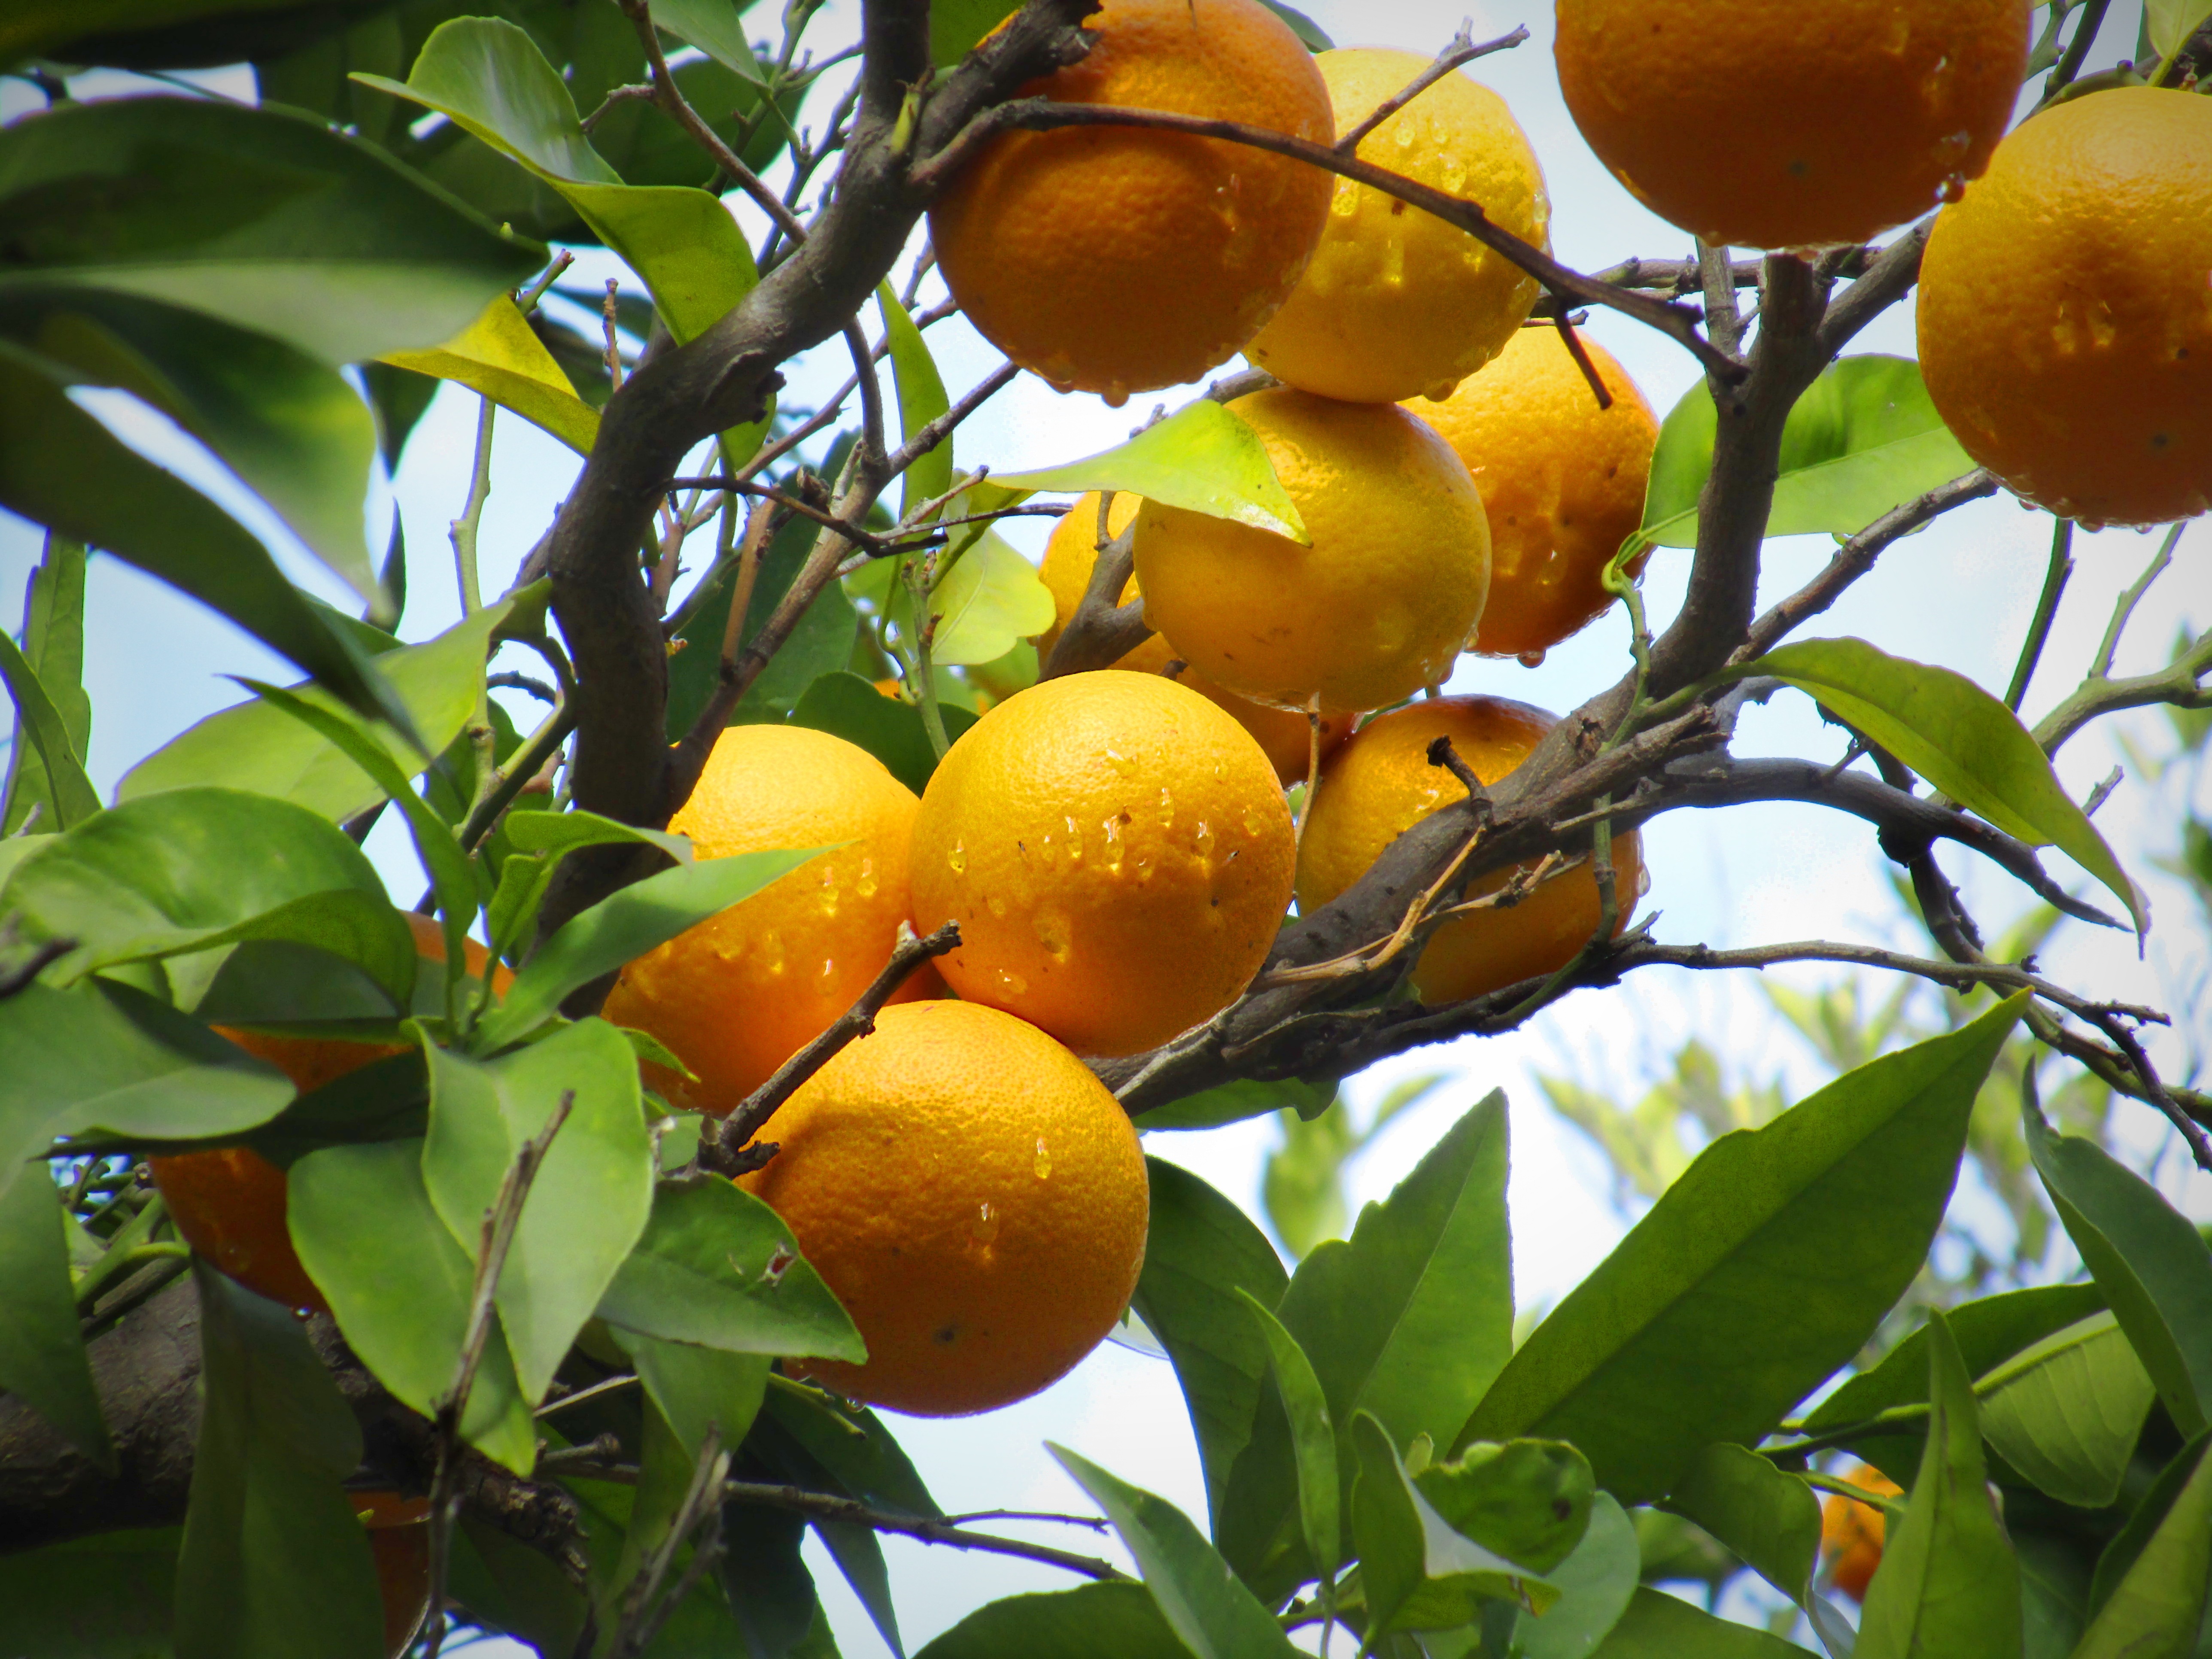
nature, branch, plant, fruit, flower, orange, food, produce, leaves, tangerine, kumquat, naranjo, citrus, flowering plant, citric, bitter orange, mandarin orange, land plant, meyer lemon, tangelo, yuzu, calamondin, common persimmon